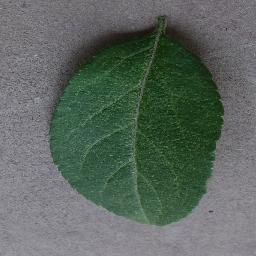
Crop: apple
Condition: healthy